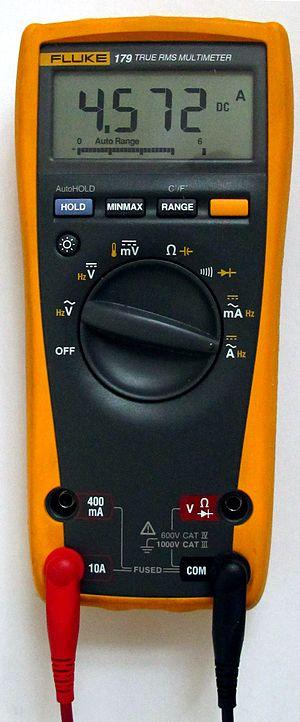
Un ampèremètre est un appareil de mesure de l'intensité d'un courant électrique dans un circuit. L'unité de mesure de l'intensité est l'ampère, symbole : A.